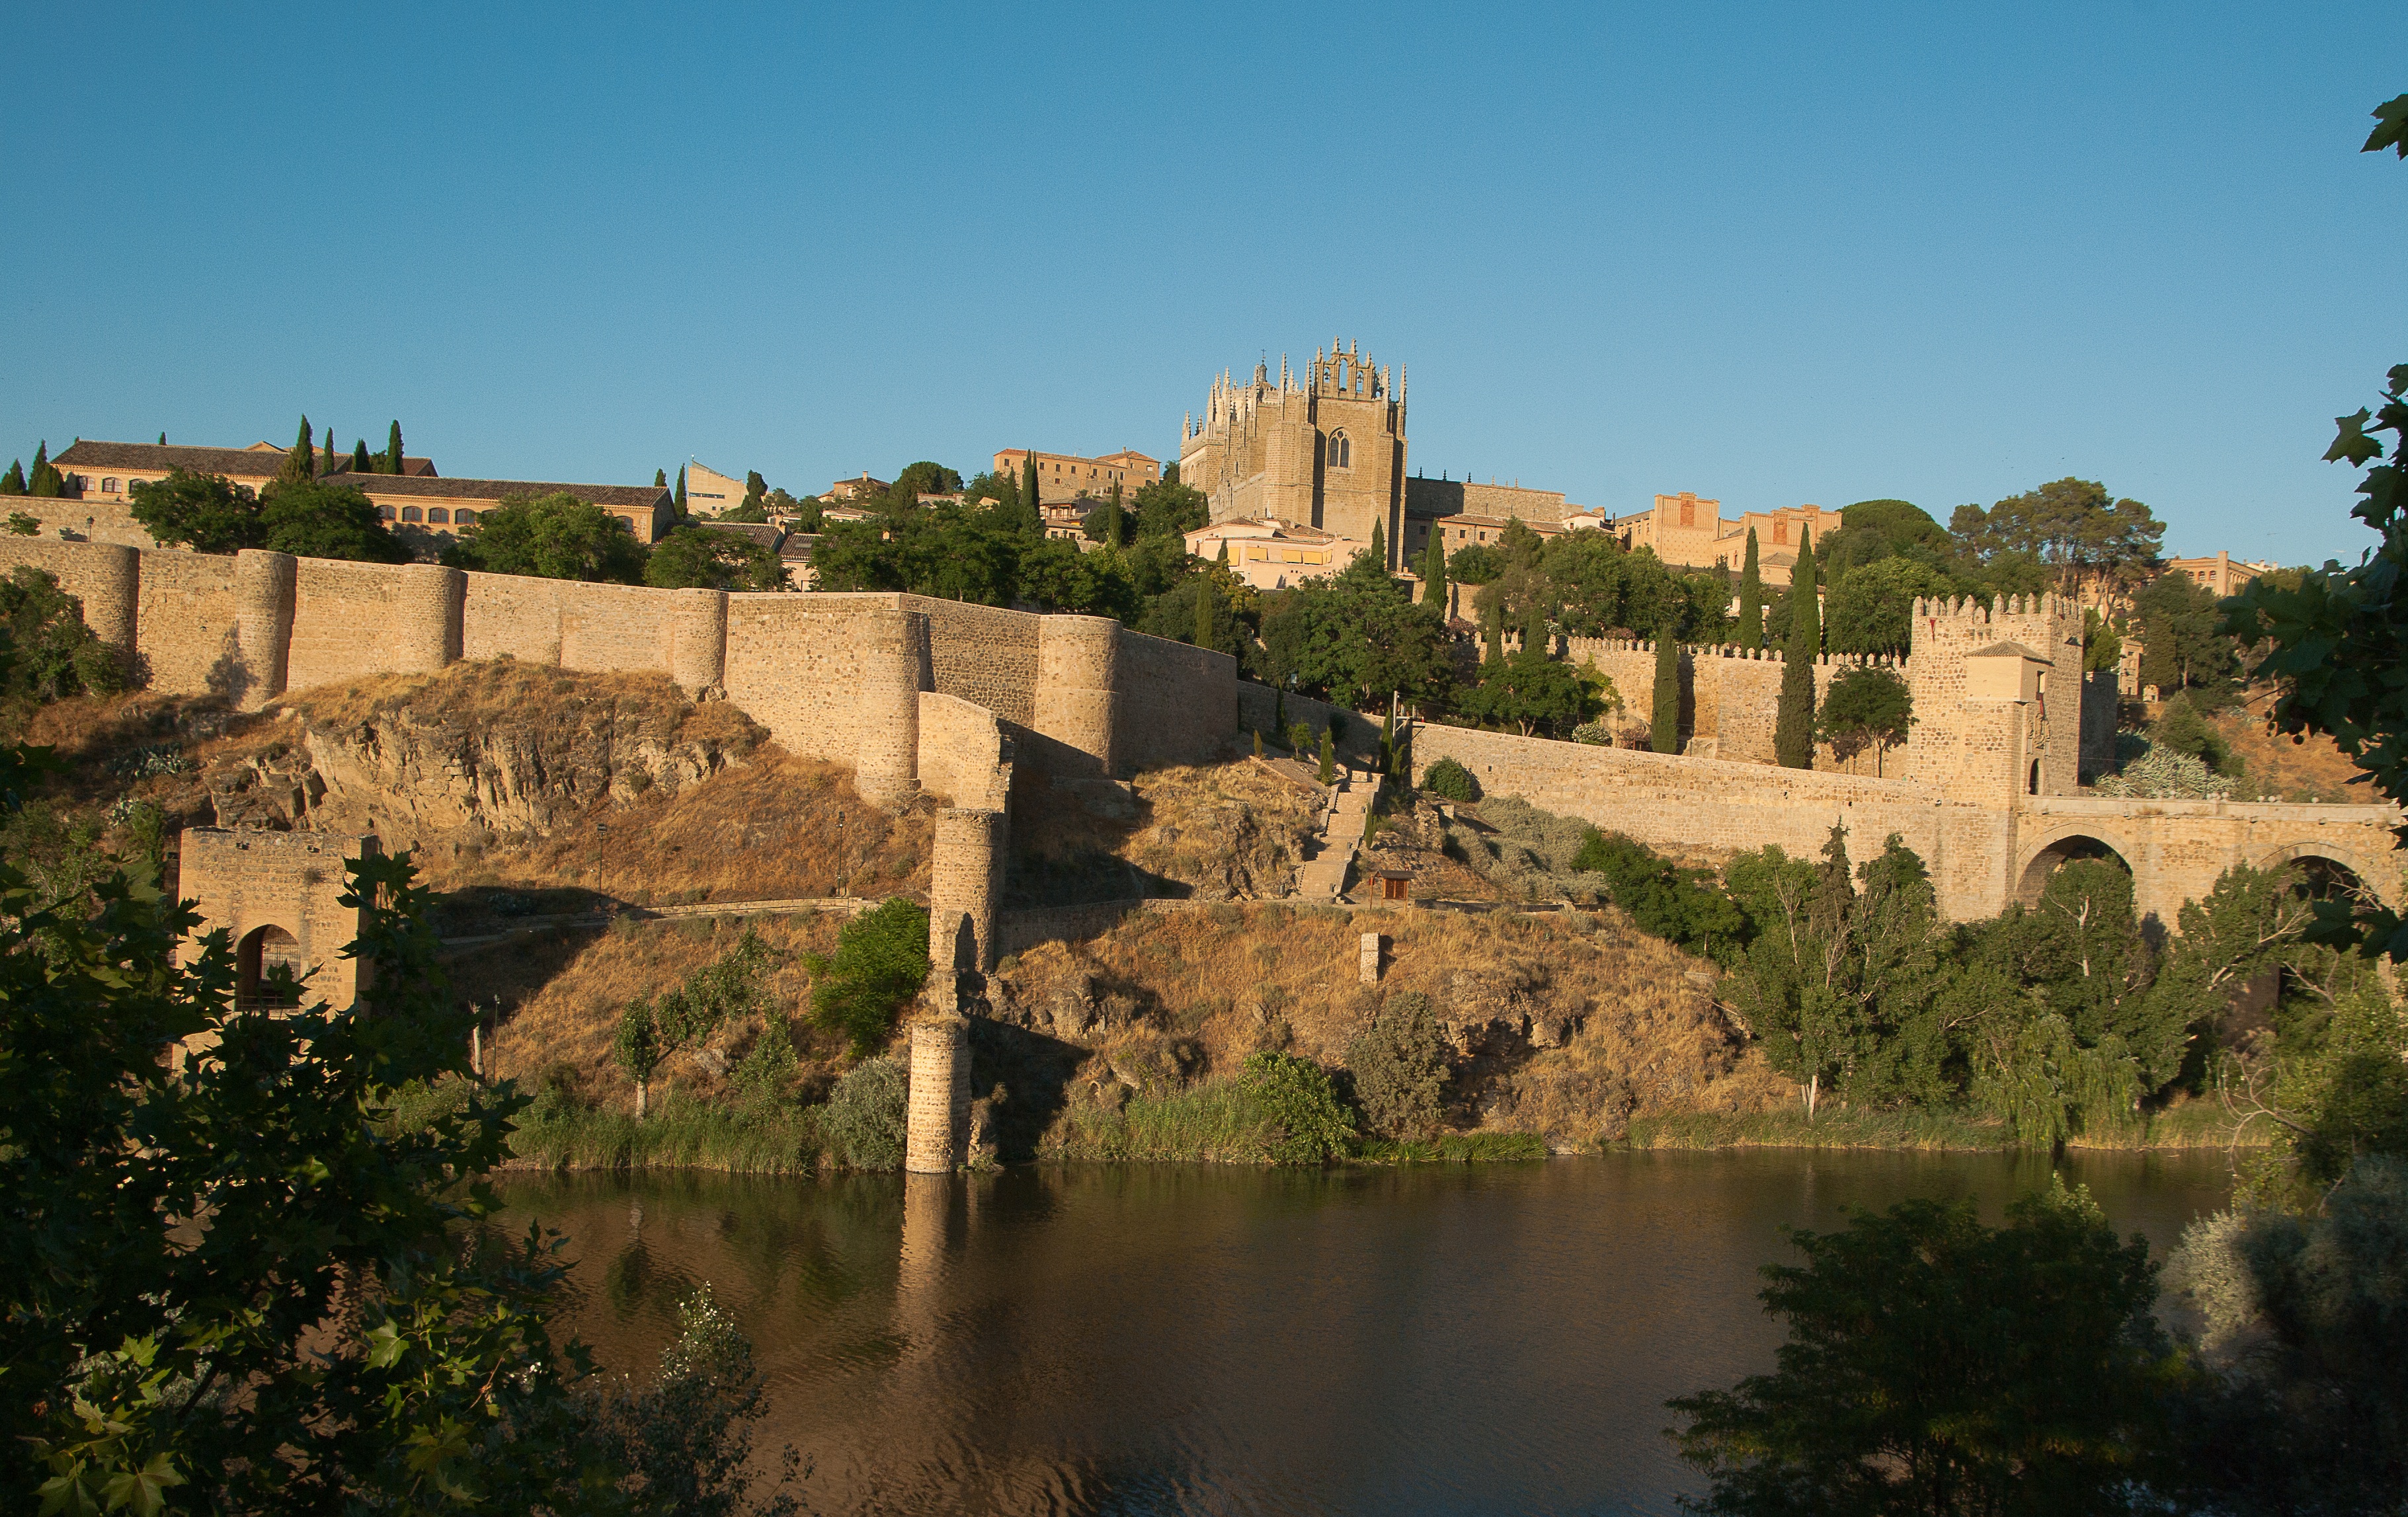
chateau, wall, river, reflection, castle, fortification, spain, ruins, toledo, moat, ramparts, ancient history